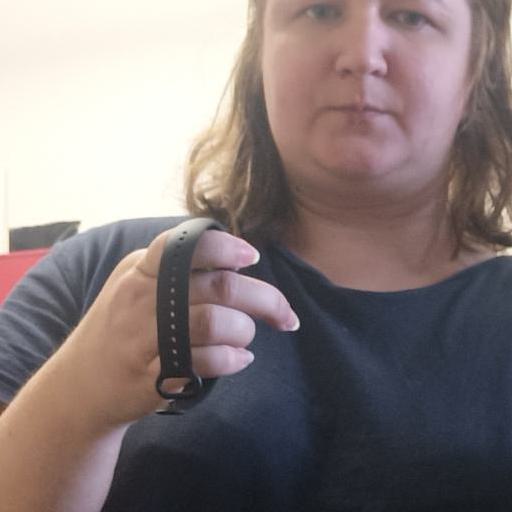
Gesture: no_gesture